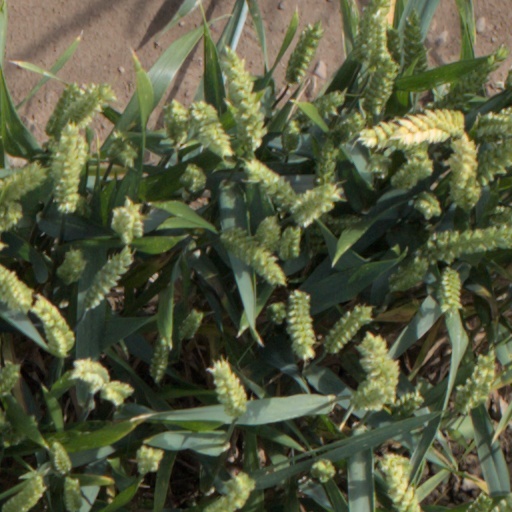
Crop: wheat